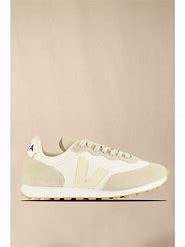
Brand: Veja
Model: RIO Branco